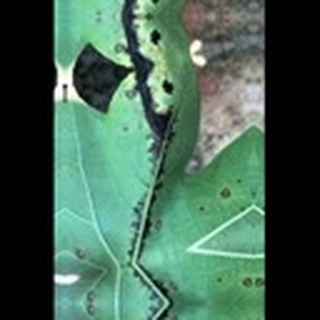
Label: cotton_bacterial_blight